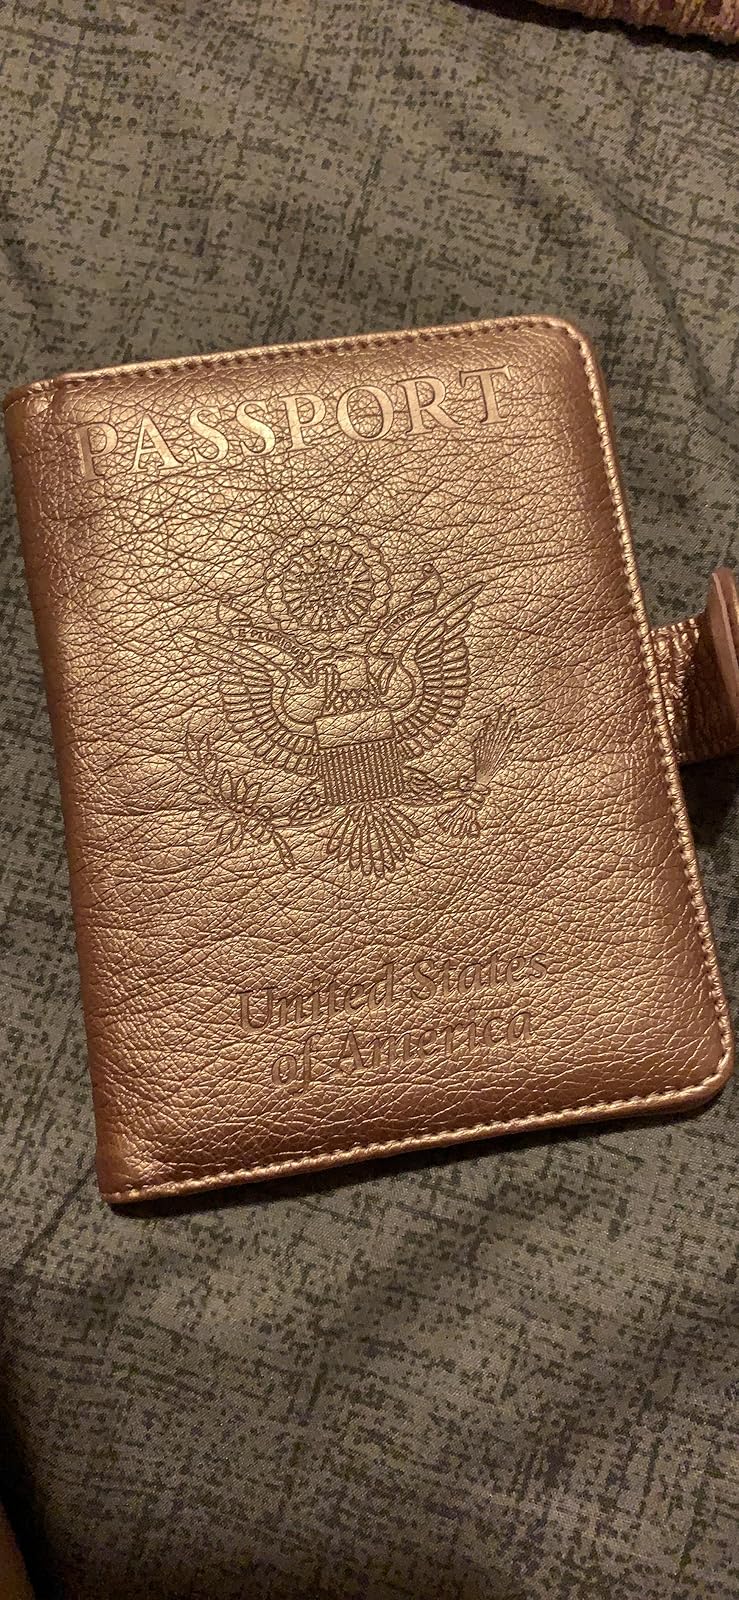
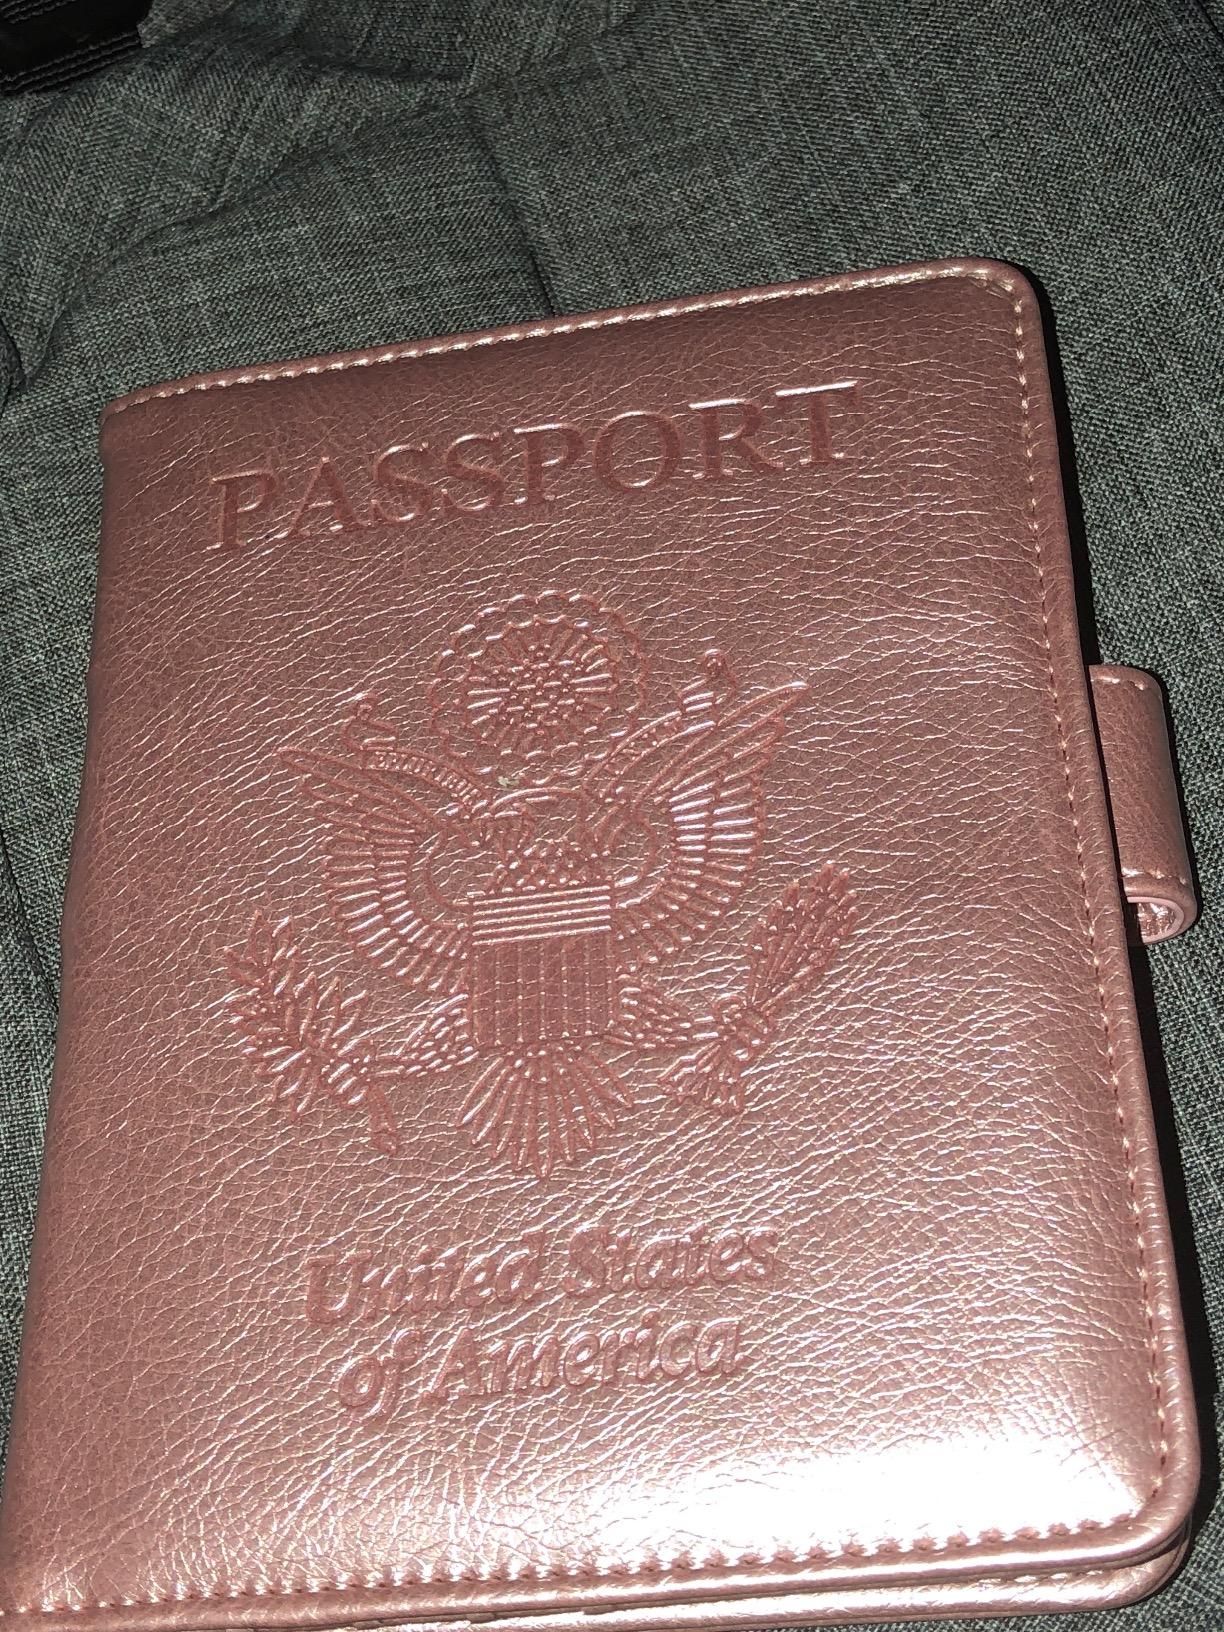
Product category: accessories_wallet
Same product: yes